Princess Maria Amélia of Brazil

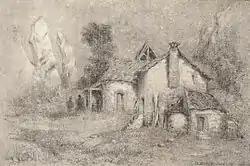
A drawing made by Maria Amélia

With the purpose of refining her education, Maria Amélia moved with her mother in the middle 1840s to Munich, capital of Bavaria, where many of her relatives lived. A dedicated student, she was given classes that encompassed a broad array of subjects that included rhetoric, philosophy, history, geography, German literature, mathematics and physics. She learned to speak and write not only in Portuguese, but also in English, French and German. She became highly skilled in drawing, painting and playing the piano. An intelligent young woman with a fiery temper and shrewd mind, Maria Amélia was described by a teacher as having, "without knowing, an exceptional talent for dialectic, an ability that would make the fortune of a young law student."